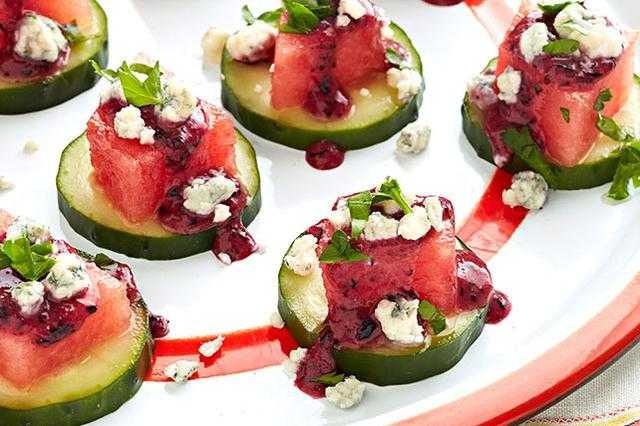
Label: Watermelon